Vegetation deity

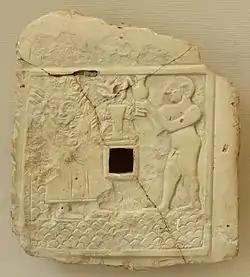
Relief of libation to a vegetation goddess (ca. 2500 BC) found in ancient Girsu, at the Louvre.

A vegetation deity is a nature deity whose disappearance and reappearance, or life, death and rebirth, embodies the growth cycle of plants. In nature worship, the deity can be a god or goddess with the ability to regenerate itself. A vegetation deity is often a fertility deity. The deity typically undergoes dismemberment (see "sparagmos"), scattering, and reintegration, as narrated in a myth or reenacted by a religious ritual. The cyclical pattern is given theological significance on themes such as immortality, resurrection, and reincarnation. Vegetation myths have structural resemblances to certain creation myths in which parts of a primordial being's body generate aspects of the cosmos, such as the Norse myth of Ymir.